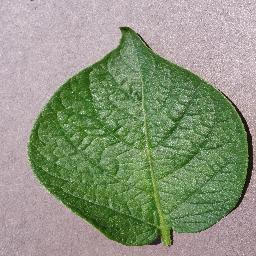
Etiqueta: Sana